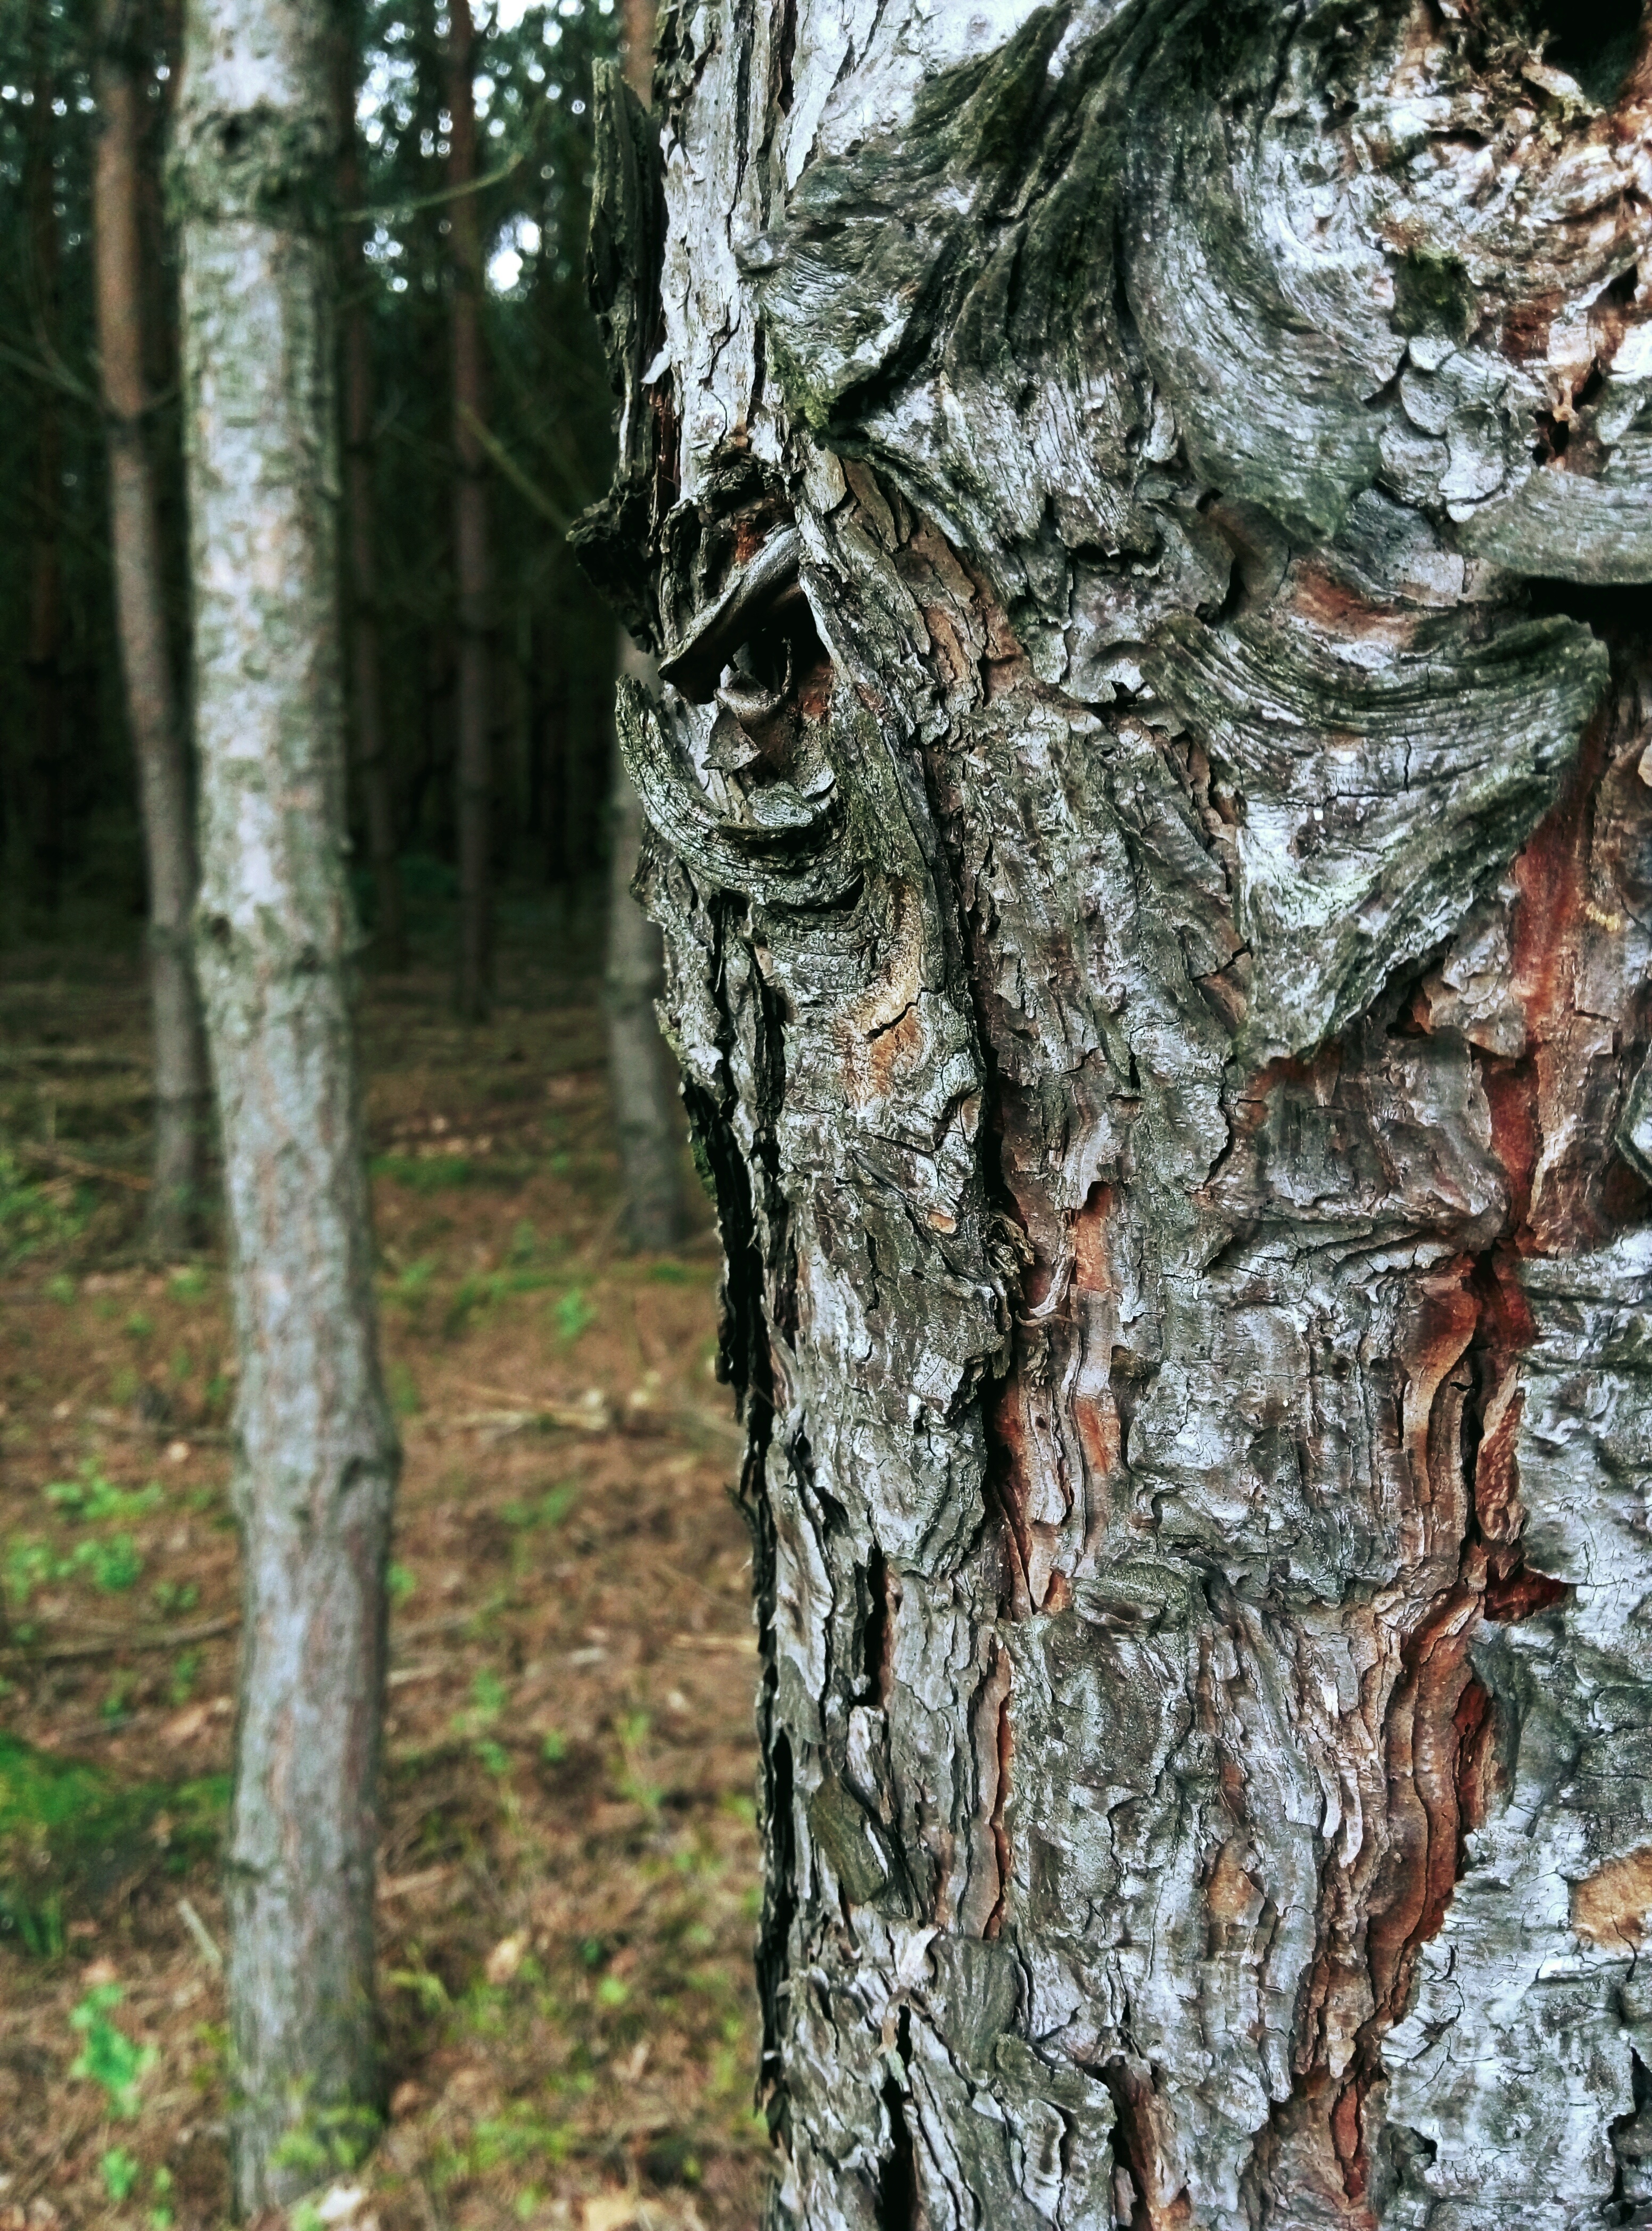
tree, nature, forest, branch, plant, wood, leaf, flower, trunk, spring, birch, autumn, flora, season, spruce, deciduous, woodland, habitat, flowering plant, natural environment, woody plant, land plant